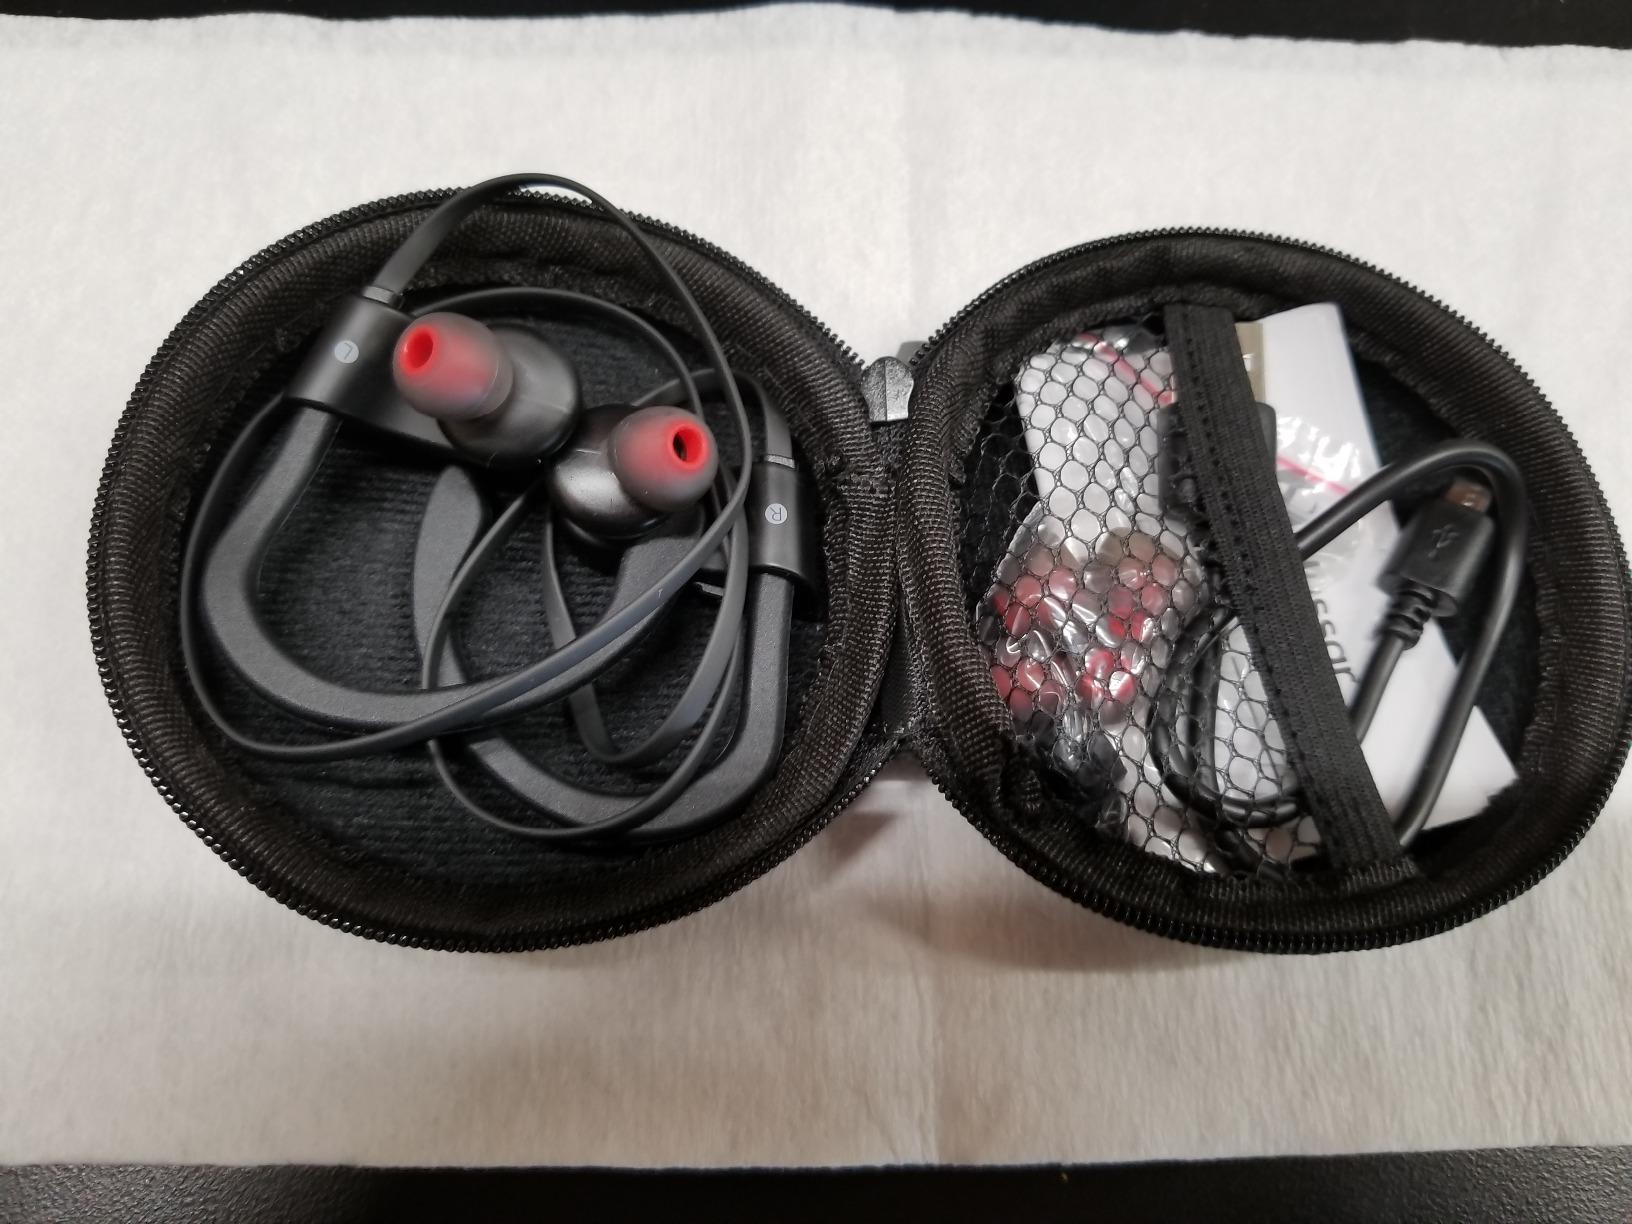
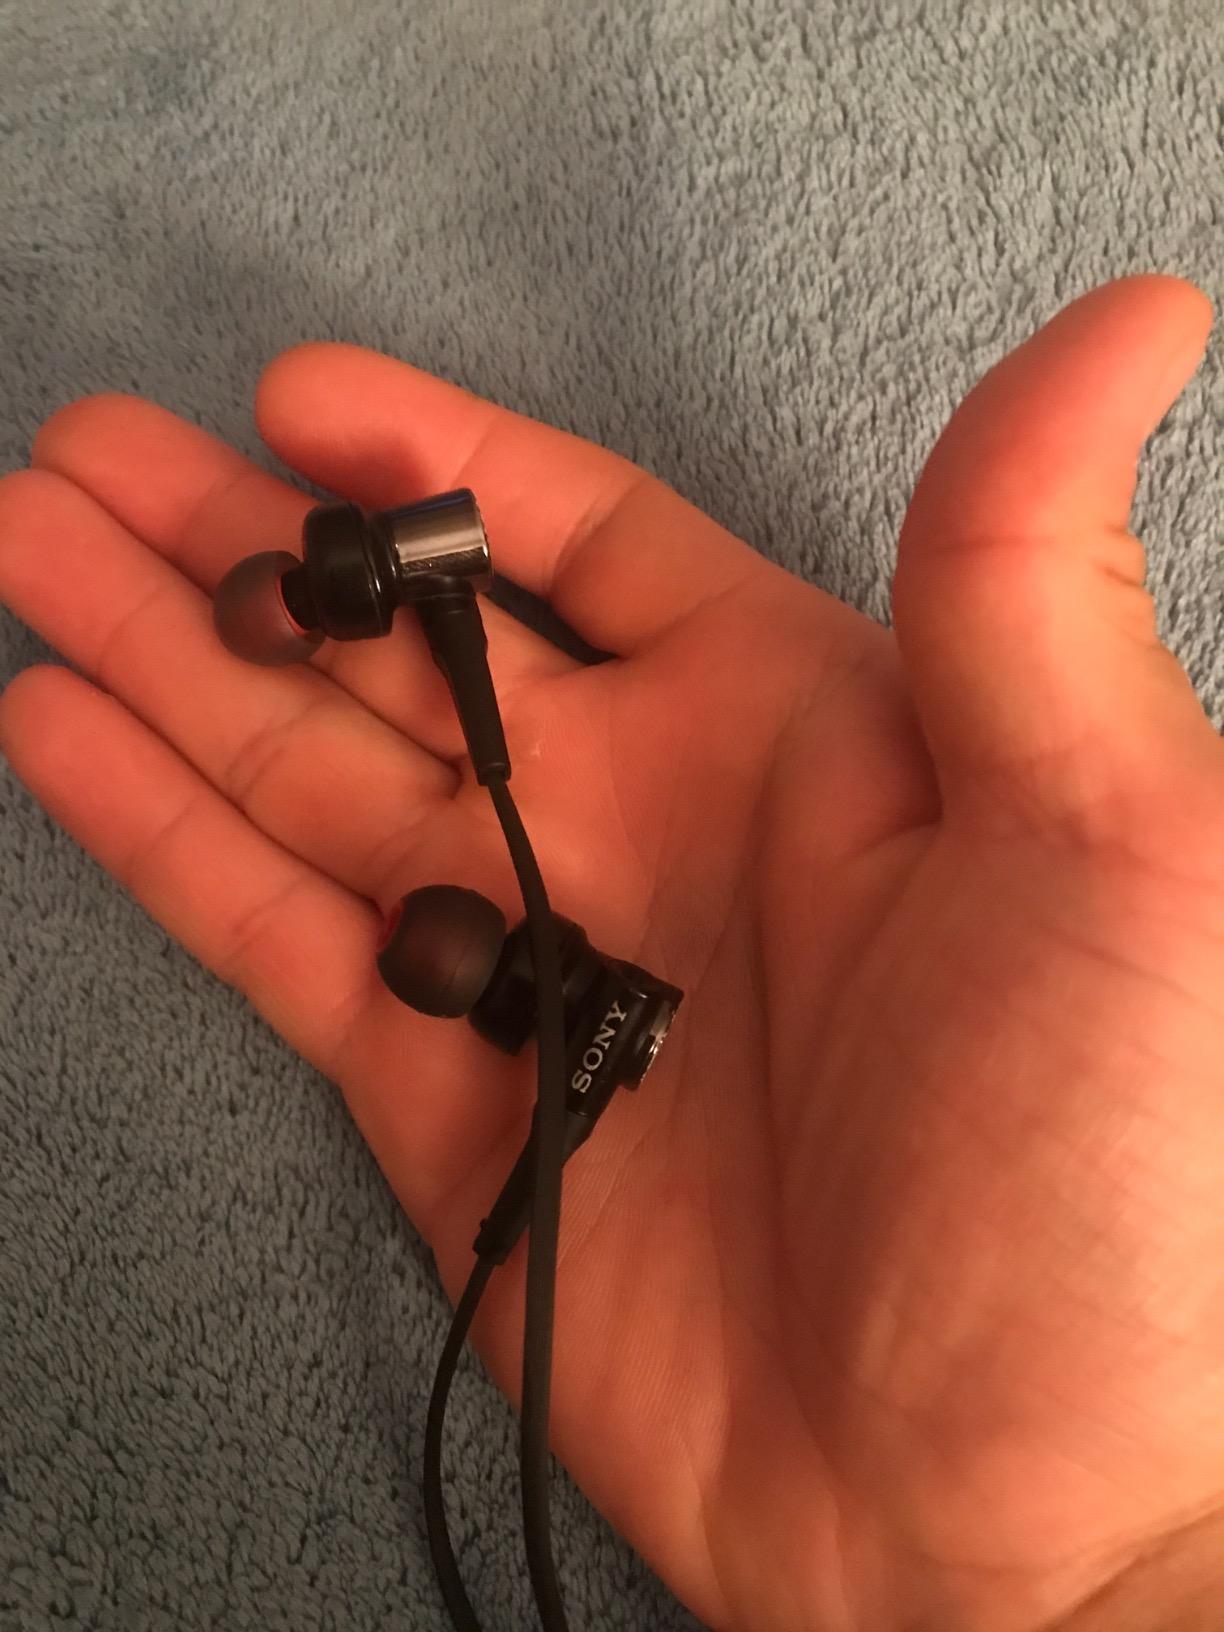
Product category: headphones
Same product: no